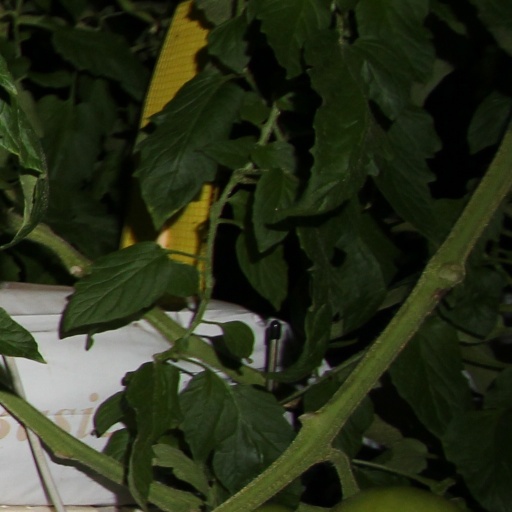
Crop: tomato